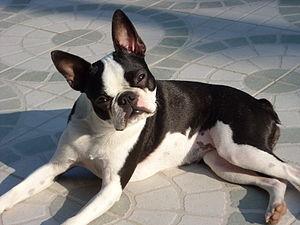
Un Boston Terrier appelé Eden Forever.
Le terrier de Boston est un chien molossoïde de petit format, originaire des États-Unis.